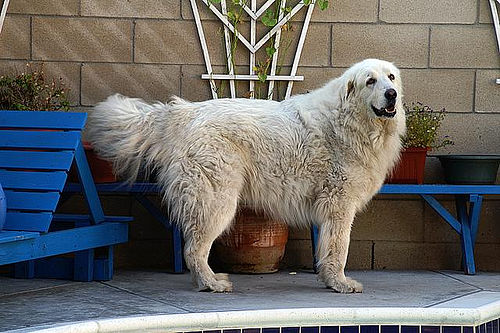
Animal: dog
Breed: great_pyrenees